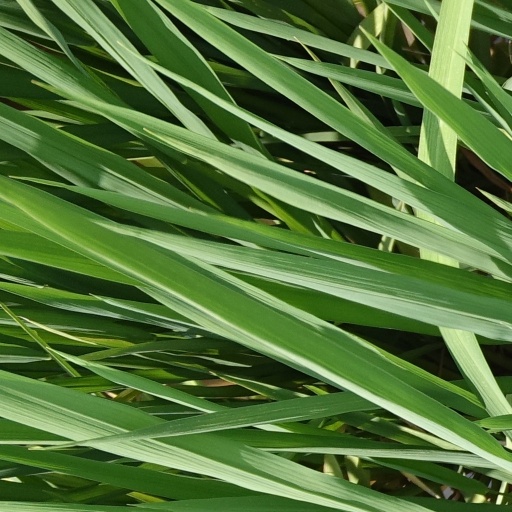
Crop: rice